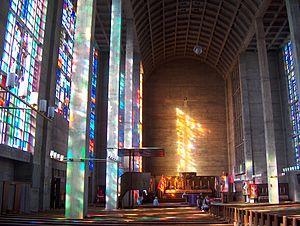
Par architecture de la Suisse sont considérées les constructions situées en Suisse ainsi que celles issues de l'activité de Suisses à l'étranger.